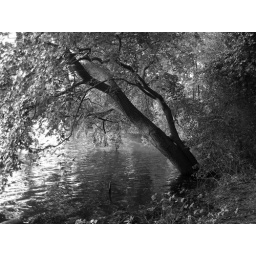
Slanty tree on the water in the Norfolk Botanical Gardens. Thought it worked better in Black and White.